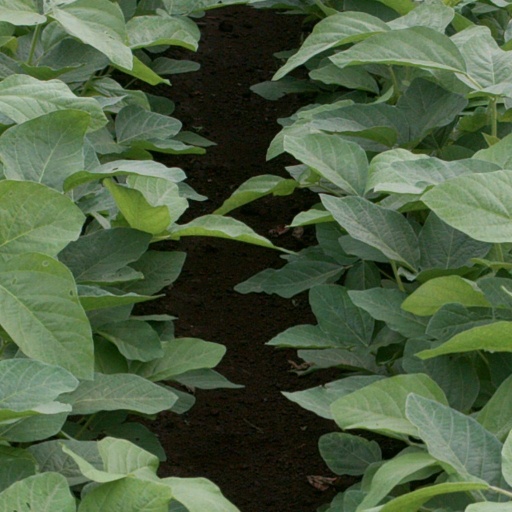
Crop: soybean